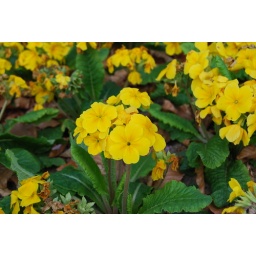
an unknow flower by the road